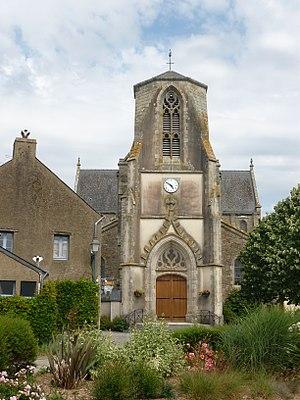
Eglise
La liste des églises de la Loire-Atlantique recense de la manière la plus complète possible les églises, cathédrales et basiliques situées dans le département français de la Loire-Atlantique.
Assérac est une commune de l'Ouest de la France, située dans le département de la Loire-Atlantique, en région Pays de la Loire. Elle fait partie du Pays de Guérande, un des pays traditionnels de Bretagne. On y a parlé le breton jusqu'au début du XIXᵉ siècle.